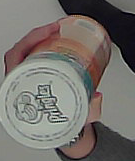
Product: pringles_paprika